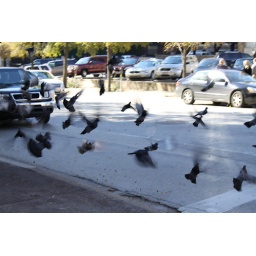
these birds decided to chill in the road and flew at the last min.